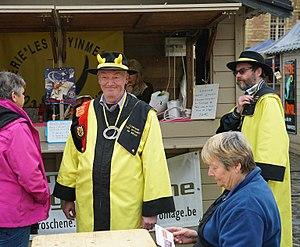
lors des Fêtes des confréries de Charleville.
Méan est une section de la commune belge de Havelange située en Région wallonne dans la province de Namur.